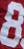
Number: 8